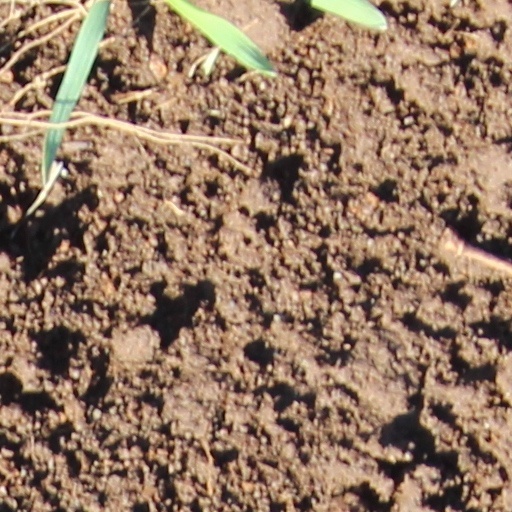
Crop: wheat